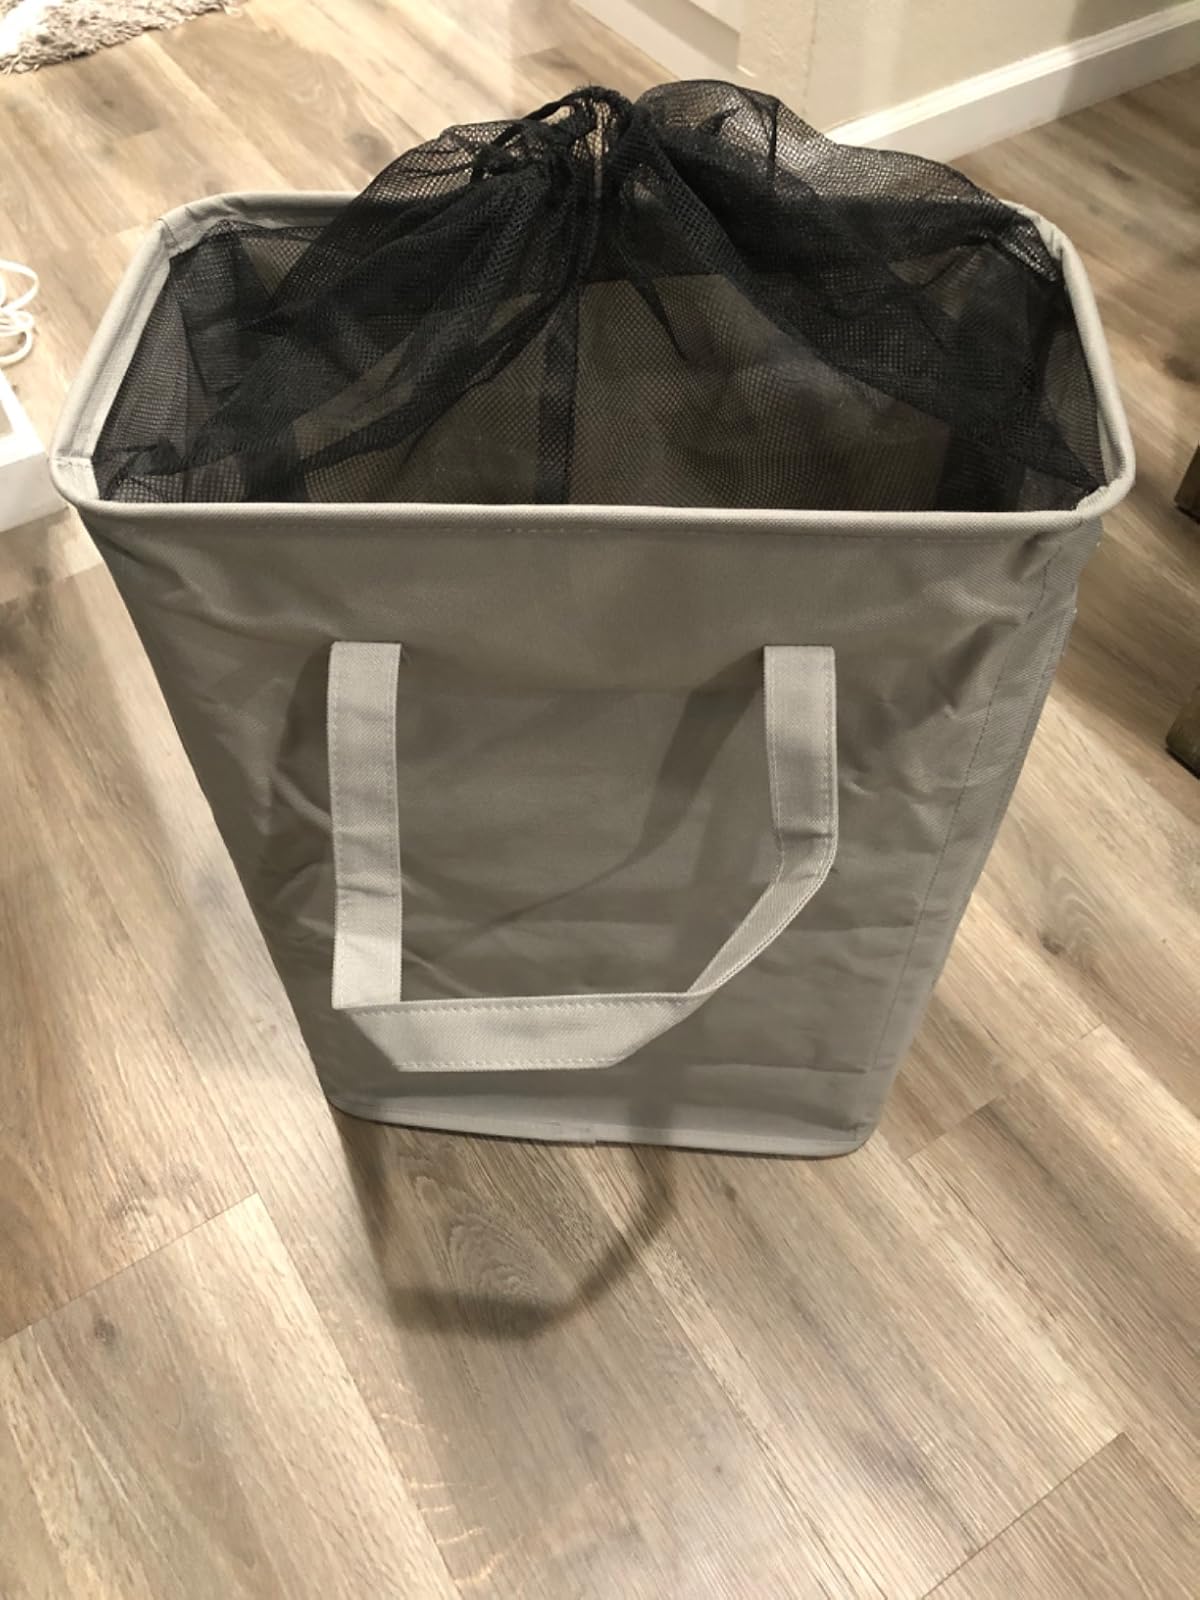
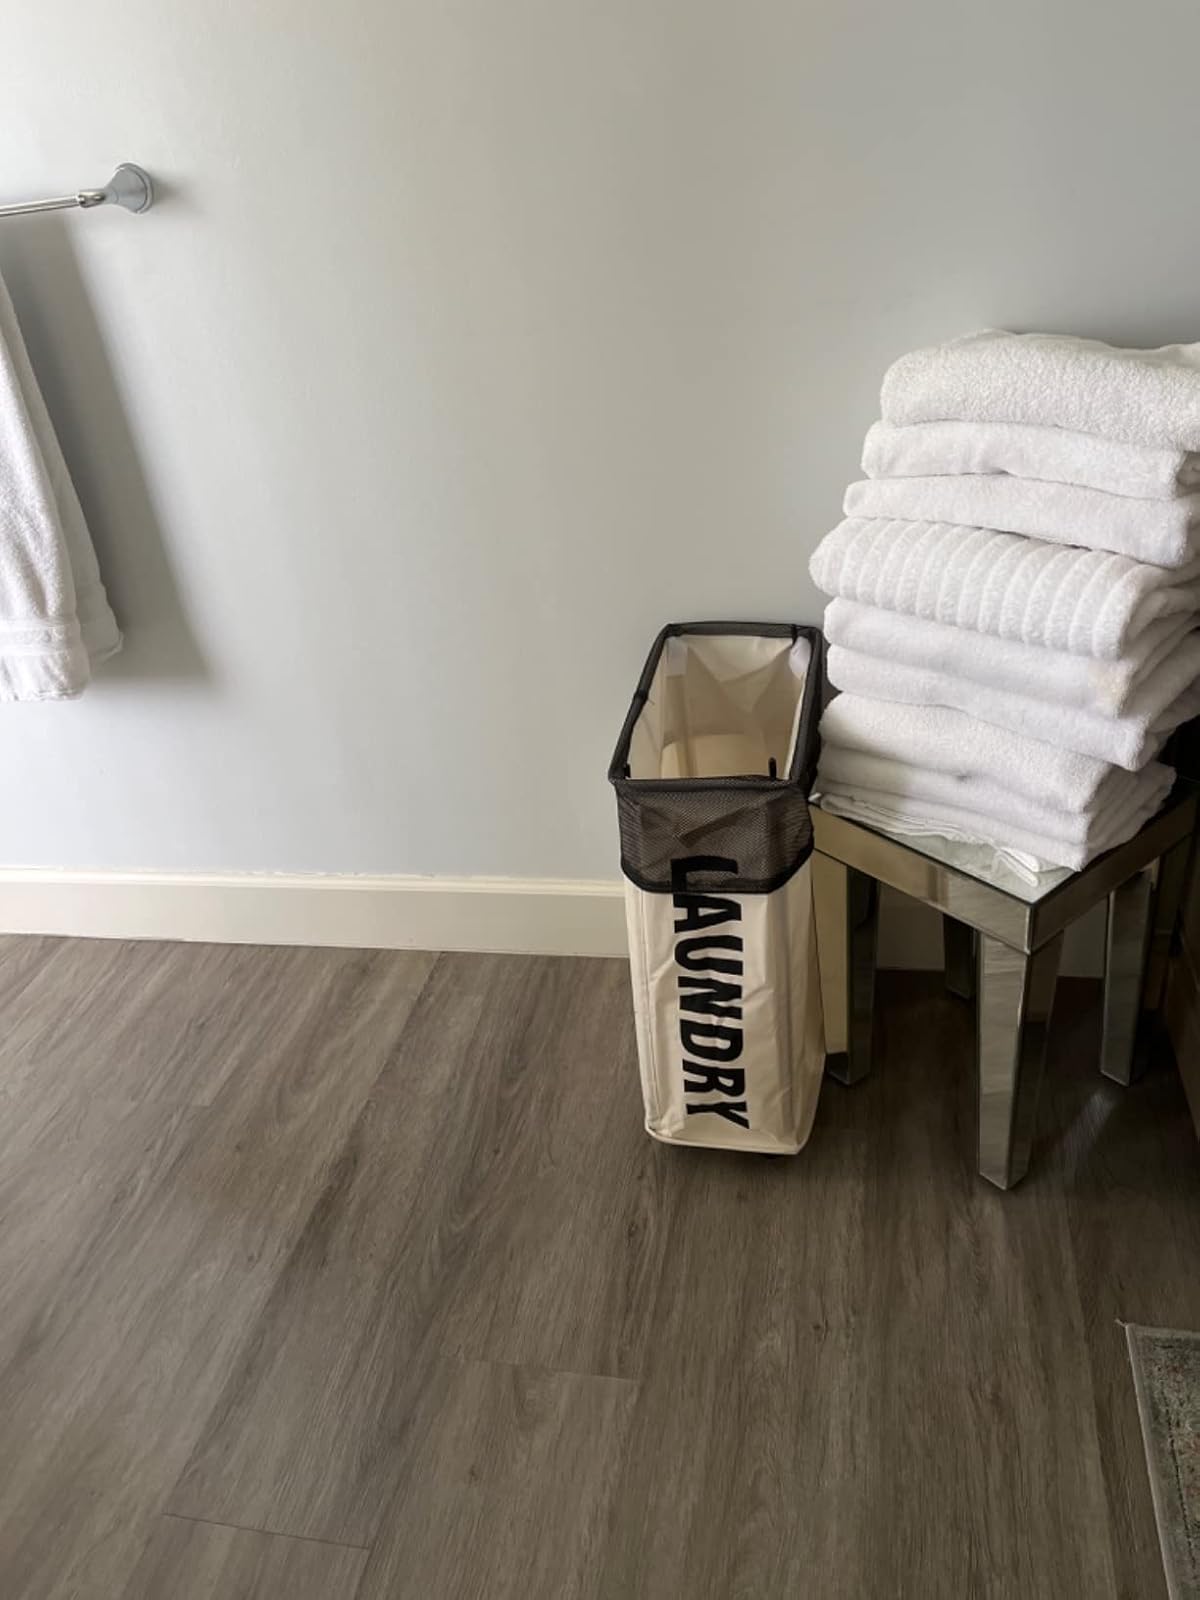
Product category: items_hamper
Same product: no